Oncofertility

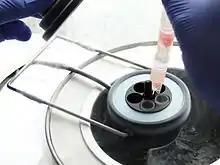
Cryopreserving ovarian tissue strips

Options for women to have children after cancer have increased significantly in recent years. Women should be counseled on established options such as embryo banking in which hormonal stimulation causes the production of multiple eggs, which are removed, fertilized by sperm, and frozen for future use, and egg banking in which hormonal stimulation causes the production of multiple eggs, which are removed and frozen for storage and future use, and ovarian transposition (surgically moving the ovaries to a different part of the body) and ovarian shielding (physically shielding the ovaries from the area receiving radiation).